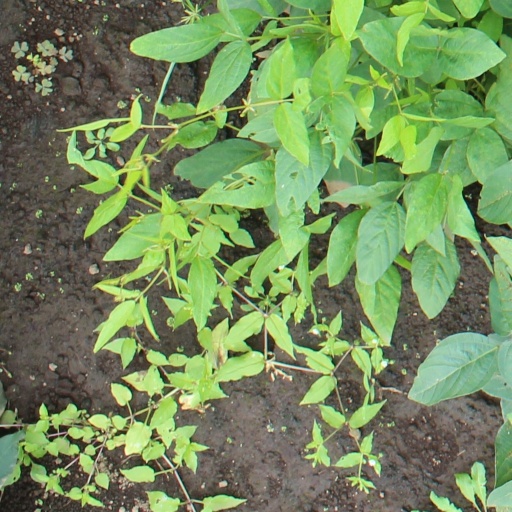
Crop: soybean